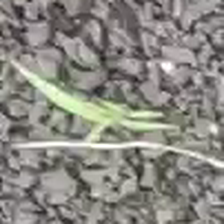
Weed species: Digitaria_SP_(Digitaria Sanguinalis )